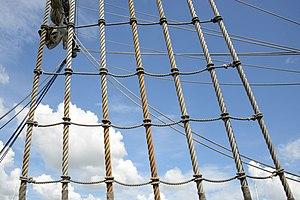
Elément du «